Alberta Highway 64

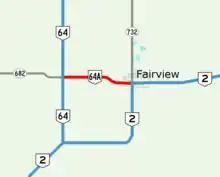
Highway 64A in Fairview, Alberta

Alberta Provincial Highway No. 64A is the designation of an alternate route off Highway 64 serving the Town of Fairview. It extends from its intersection with Highway 64/Highway 682 in the west to its intersection with Highway 2/Highway 732 within Fairview in the east.